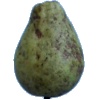
Label: pear_stone